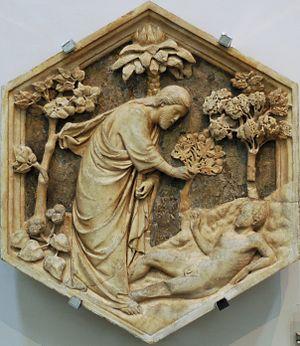
Provient du côté ouest, registre inférieur, du campanile du Dôme de Florence Italiano: Proviene dal lato ovest, basamento inferiore, del campanile del Duomo di Firenze
Andrea Pisano né Andrea da Pontedera est un orfèvre, un architecte et un sculpteur italien de la première moitié du XIVᵉ siècle.